Andre Gray

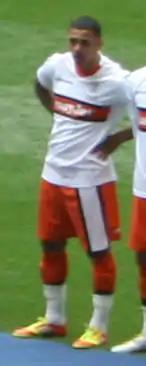
Gray lining up for Luton Town before the 2012 Conference Premier play-off final

On 22 March 2012, Gray signed for Conference Premier club Luton Town on loan until the end of the 2011–12 season with a view to a permanent move, having impressed the club's backroom staff with his performances against the club in the FA Trophy. Going straight into the starting lineup, he scored on his debut in a 1–1 draw with Grimsby Town on 24 March and hit a goal in each of his next matches against York City, Braintree Town and Hayes & Yeading United. This meant that Gray became the only player in Luton Town history to have scored in each of his first four matches for the club. He scored his fifth goal in a 2–0 win over champions Fleetwood Town in the last match of the season to secure Luton a fifth-place finish in the league and the last available remaining play-off spot. Gray scored the opening goal in the play-off semi-final first leg at home to Wrexham, which Luton won 3–2 on aggregate to set up a final against York City at Wembley Stadium. Luton lost the match 2–1, despite Gray scoring the opening goal after just 74 seconds. In total, he scored seven goals in 12 appearances during his loan spell.